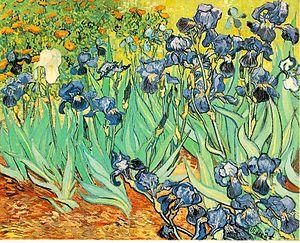
Liste des tableaux de Vincent van Gogh. Van Gogh a produit plus de 2 000 œuvres d'art dont environ 900 tableaux et 1 100 dessins.
Octave Mirbeau, né le 16 février 1848 à Trévières et mort le 16 février 1917 à Paris, est un écrivain, critique d'art et journaliste français. Il connut une célébrité européenne et de grands succès populaires, tout en étant également apprécié et reconnu par les avant-gardes littéraires et artistiques.